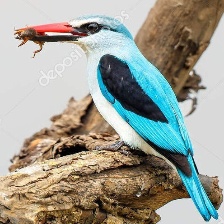
Species: WOODLAND KINGFISHER
Scientific name: HALCYON SENEGALENSIS